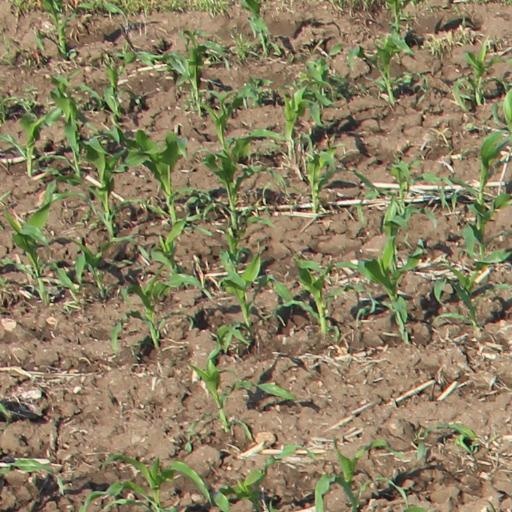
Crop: maize; corn